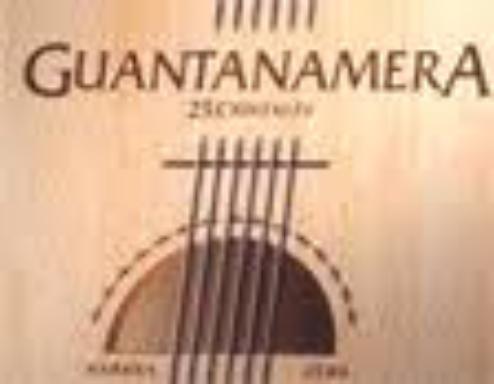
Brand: Guantanamera
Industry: Necessities